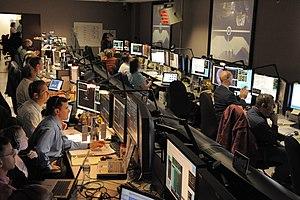
Le Goddard Space Flight Center, est le principal centre de la NASA consacré à la recherche scientifique. Il est fondé le 1ᵉʳ mai 1959 et emploie environ 10 000 personnes. Le centre est spécialisé dans la conception et la réalisation de missions dans le domaine de l'observation de la Terre, de l'astronomie, de la cosmologie et de l'étude du Soleil. Environ 250 missions spatiales scientifiques sont conçues au sein du centre Goddard, dont les missions du programme Explorer, les télescopes spatiaux James-Webb, INTEGRAL et SWIFT, l'observatoire cosmologique COBE et les satellites météorologiques de la NOAA.